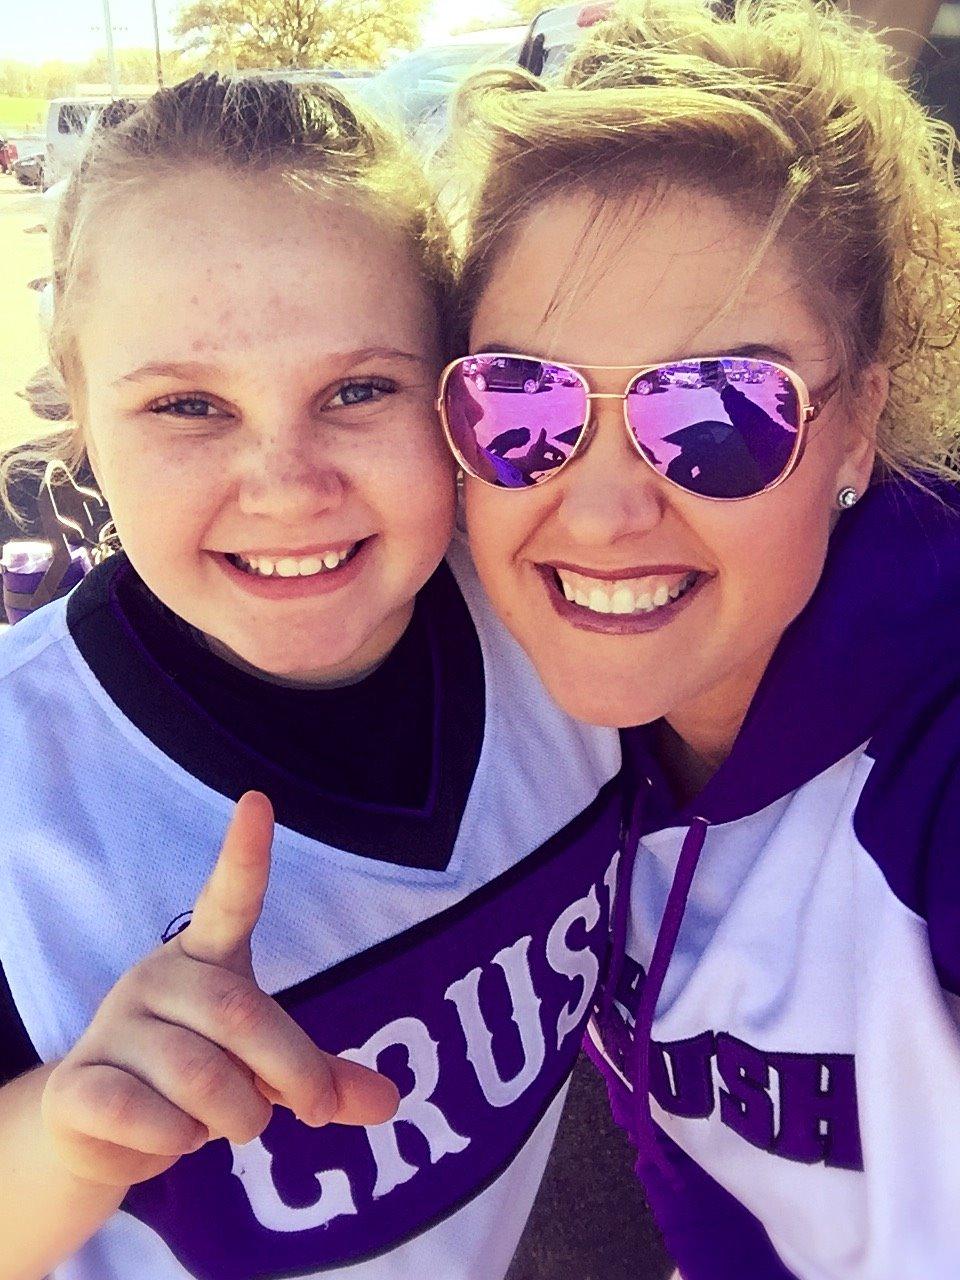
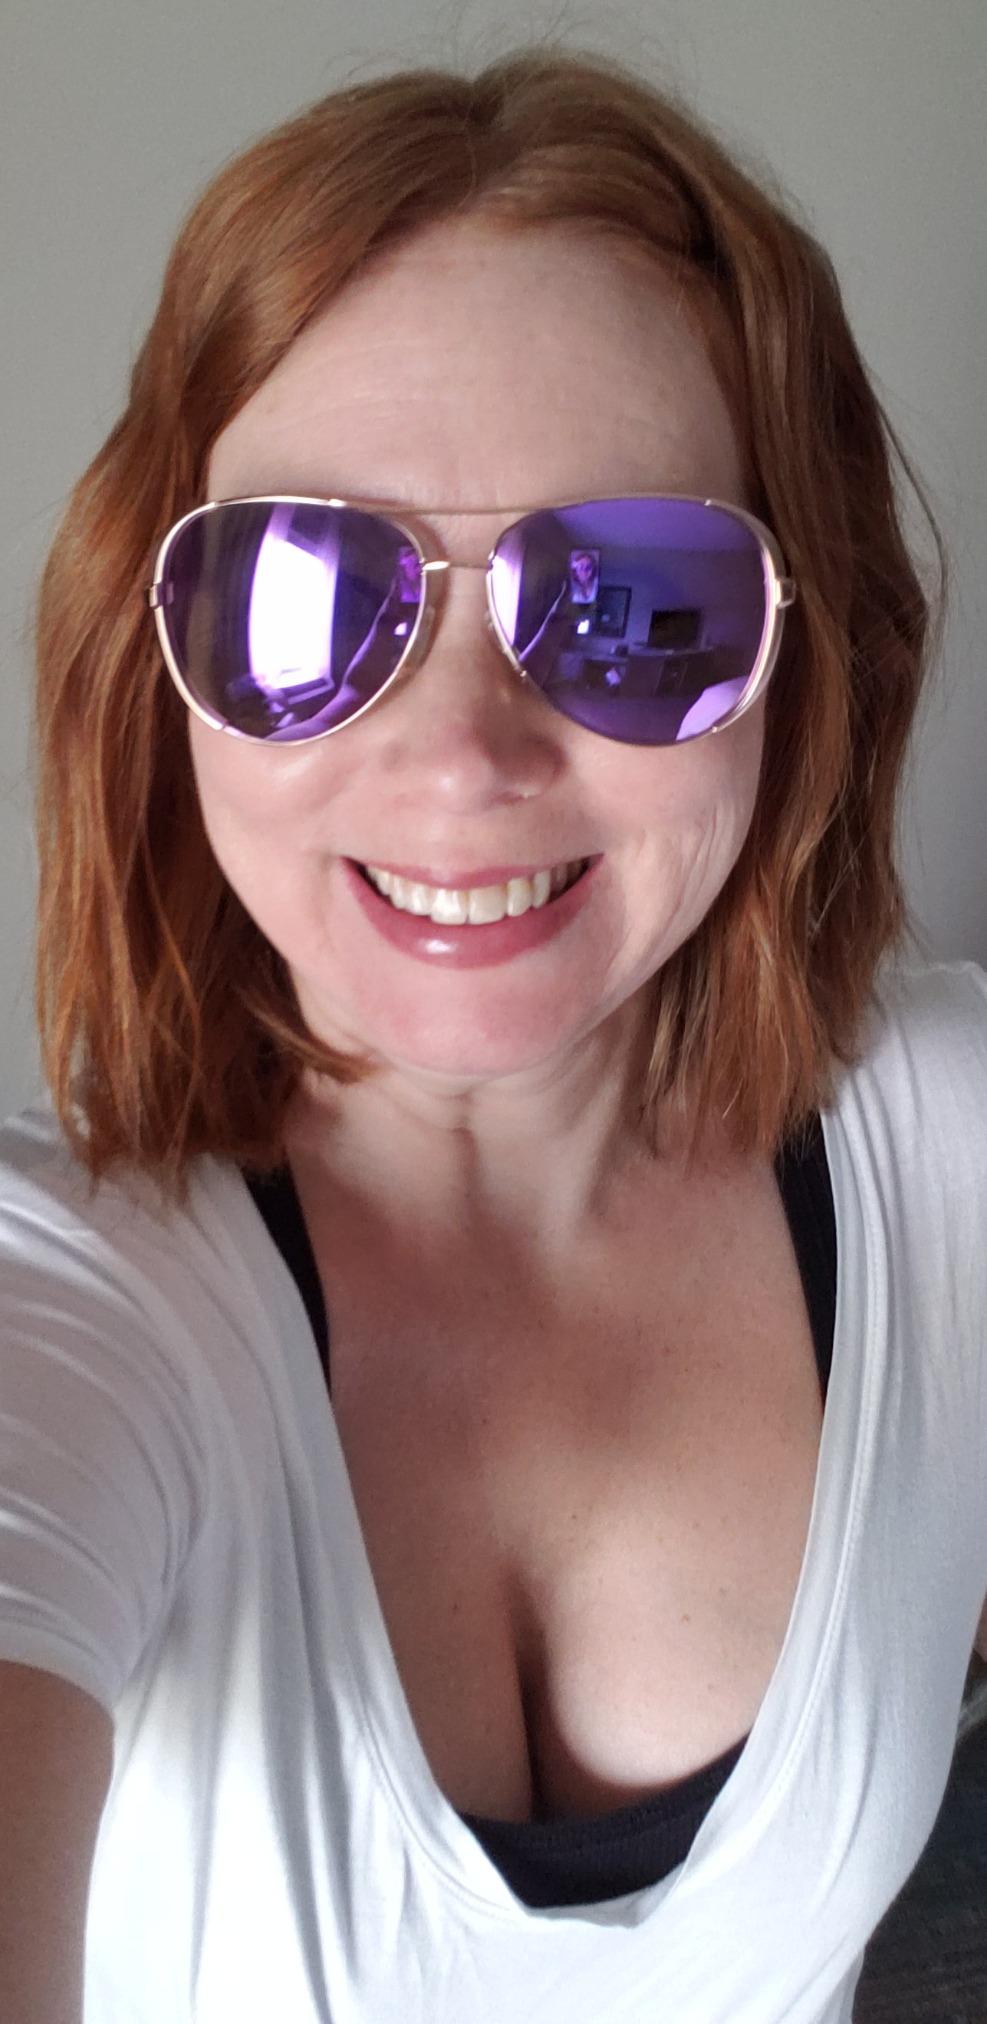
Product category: accessories_sunglasses
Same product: yes